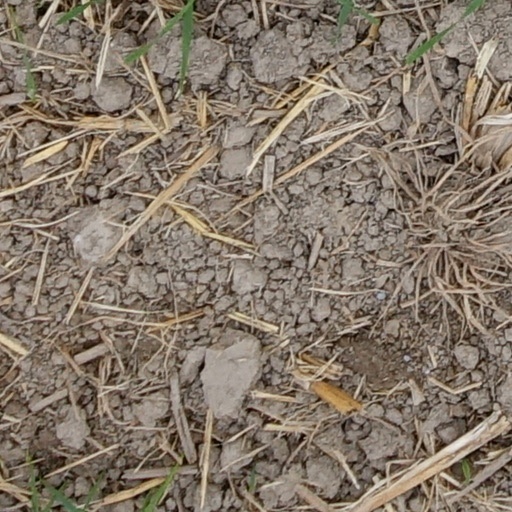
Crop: wheat